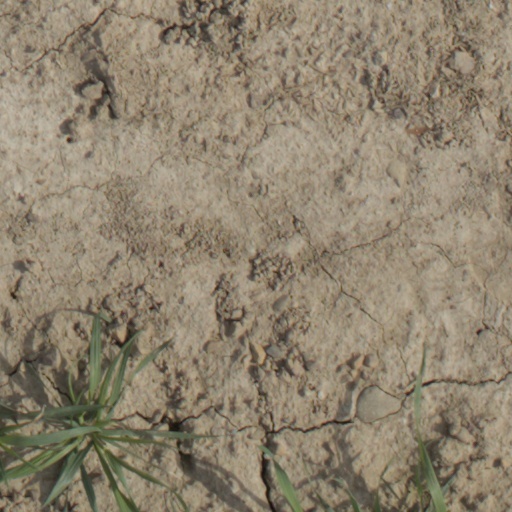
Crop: wheat